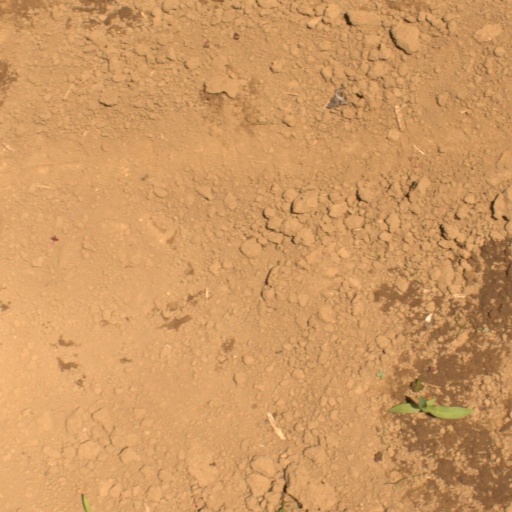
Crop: Jerusalem artichoke